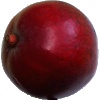
Label: Mango Red 1